Busch Gardens Tampa Bay

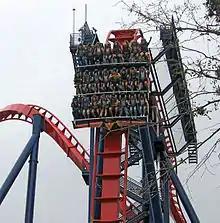
A SheiKra train entering the second drop into a tunnel

An unspecified addition to the park was disclosed in May 1978 at a cost of between $5 and $10 million, including a large dining facility. During 1978, Anheuser-Busch made land acquisitions extending their total property to encompass around in Tampa. Construction was well underway in November for the expansion titled Timbuktu. In February 1979, the park unveiled a $18.5 million expansion that would include the Timbuktu addition and a new water park adjacent to the park called Adventure Island. The Timbuktu addition would mark the 20th anniversary of the park's opening. It would also connect the Congo and Nairobi sections, include a large dining facility, several attractions, and an amphitheater. The Trans Veldt Railway operated a new station in the area in 1979. Continuing with the developments for the past years was the announcement of a $20 million hotel in April, though was later delayed. Parts of the Timbuktu section began to open in late 1979.